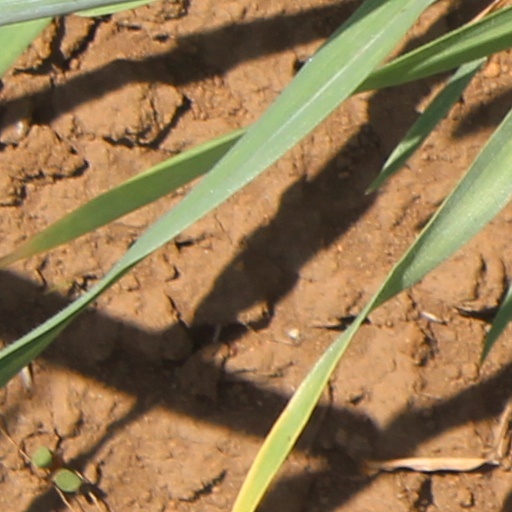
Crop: wheat